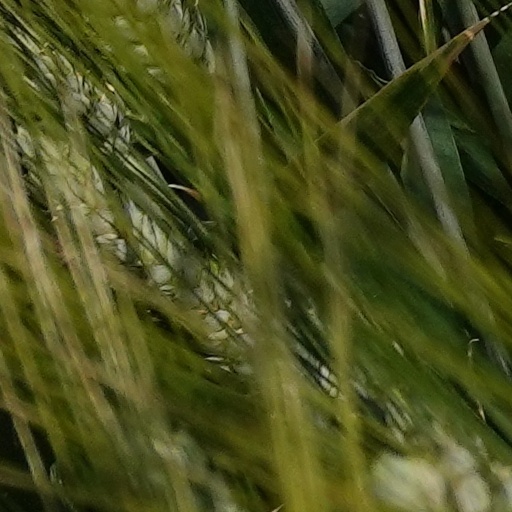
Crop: wheat